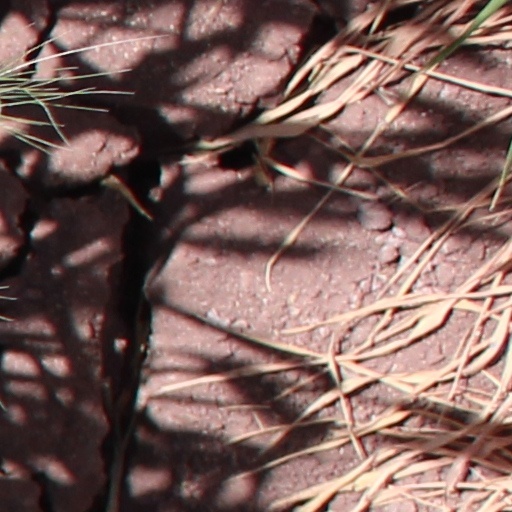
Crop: wheat